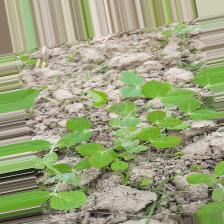
Label: Normal